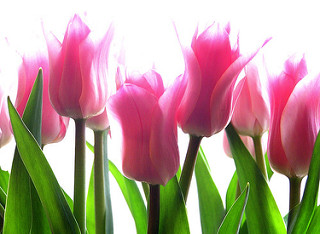
Flower: tulip